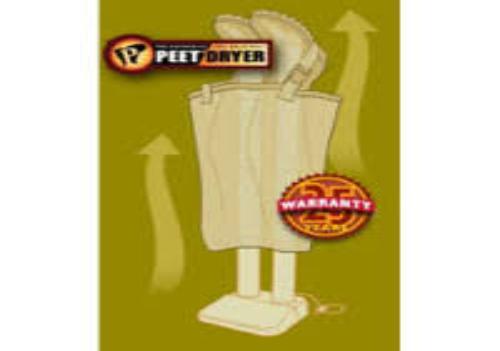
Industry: Necessities